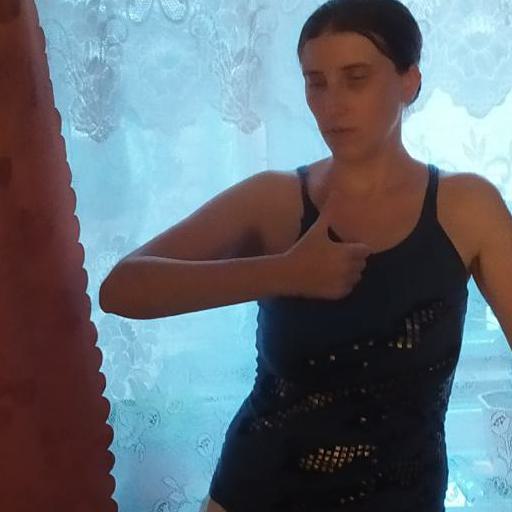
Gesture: like